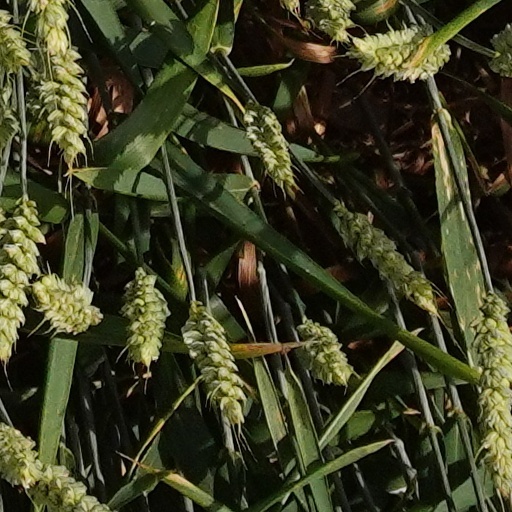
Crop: wheat